Brett Favre

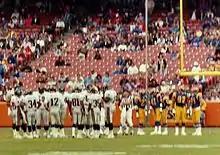
Favre spent his rookie season as the Falcons' third-string quarterback behind Chris Miller and Billy Joe Tolliver.

Irvin Favre said he knew his son had a great arm but also knew that the school had good running backs. As a result, in the three years Brett was on the team, his father ran the wishbone, a run-oriented offense. Favre rarely threw more than five passes in a game. Southern Mississippi assistant coach Mark McHale, who was scouting new football recruits for the school, watched Favre play during a Hancock North Central football game after receiving recommendation from many nearby coaches. McHale, observing Favre mostly hand the ball off in running plays in the two games he watched, was set on leaving when he suddenly saw Favre throw the ball in such a captivating way that he later described it by saying the ball "had smoke and flames coming off it".